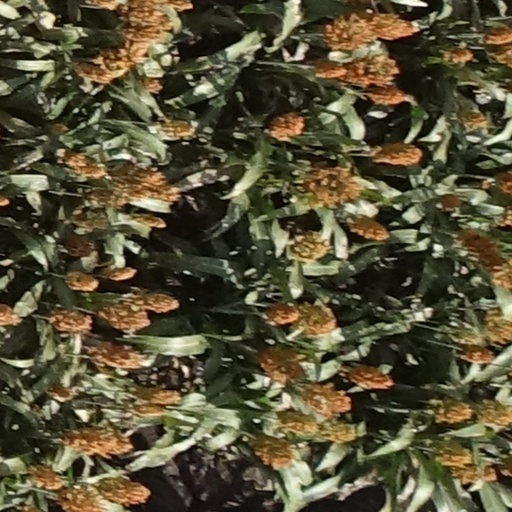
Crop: sorghum